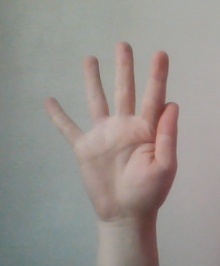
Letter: sheen